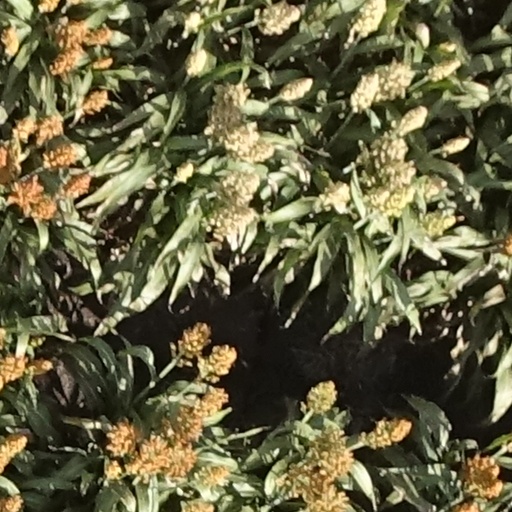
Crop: sorghum